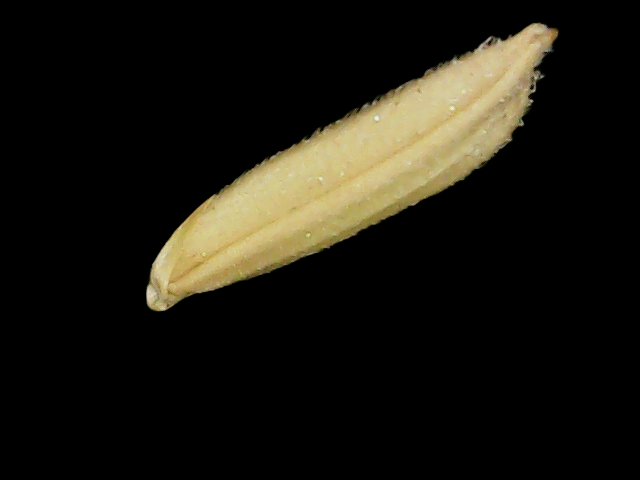
Rice variety: Binadhan19